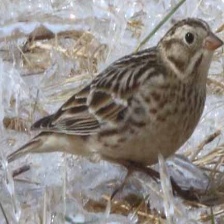
Species: SMITHS LONGSPUR
Scientific name: CALCARIUS PICTUS